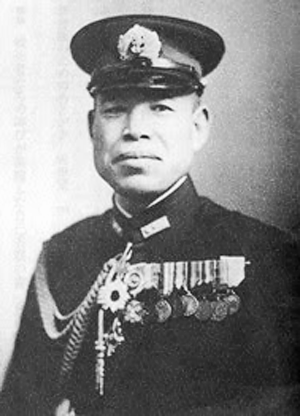
Seiichi Ito
Admiral Seiichi Ito
Seiichi Ito var en admiral i den Kejserlige japanske flåde og chef for slagskibet Yamato på dens sidste mission ved slutningen af 2. verdenskrig.